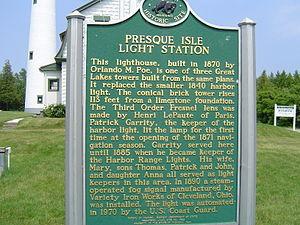
Le nouveau phare de Presque Isle, est un phare de la rive ouest du lac Huron, situé dans le canton de Rogers du Comté de Presque Isle, Michigan. Il a remplacé par le vieux phare de Presque Isle